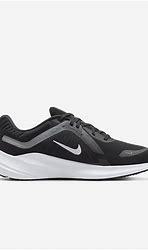
Brand: Nike
Model: Quest 5